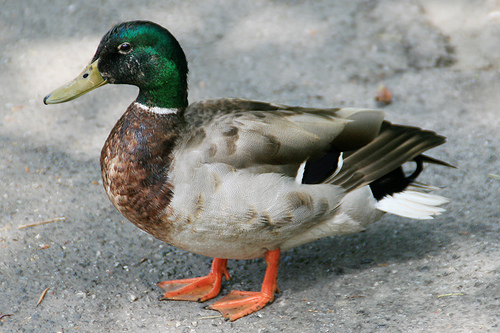
medium sized bird with grey feathers and dark grey and back feathers, orange feet, and a green head with a thin white stripe around its nape.
a medium bird with a green head and orange feet.
this is a bird with a white belly, brown breast and a green head.
this colorful bird has orange feel and a long bill.
this bird has a green head, orange webbed feet, and a big brown breast.
this bird has wings that are brown and black and has orange feet and a green ehad
this bird has wings that are brown and black and has a green head
this bird has a green crown as well as orange feet
this bird has orange webbed feet and a head with a green colored sheen to it.
this bird has a white band on its neck separating its green head from its brown breast.
Species: Mallard